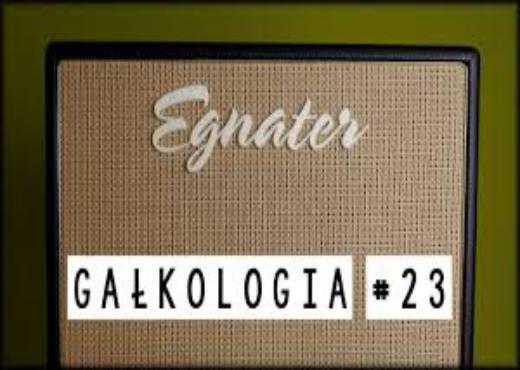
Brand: Egnater
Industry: Electronic